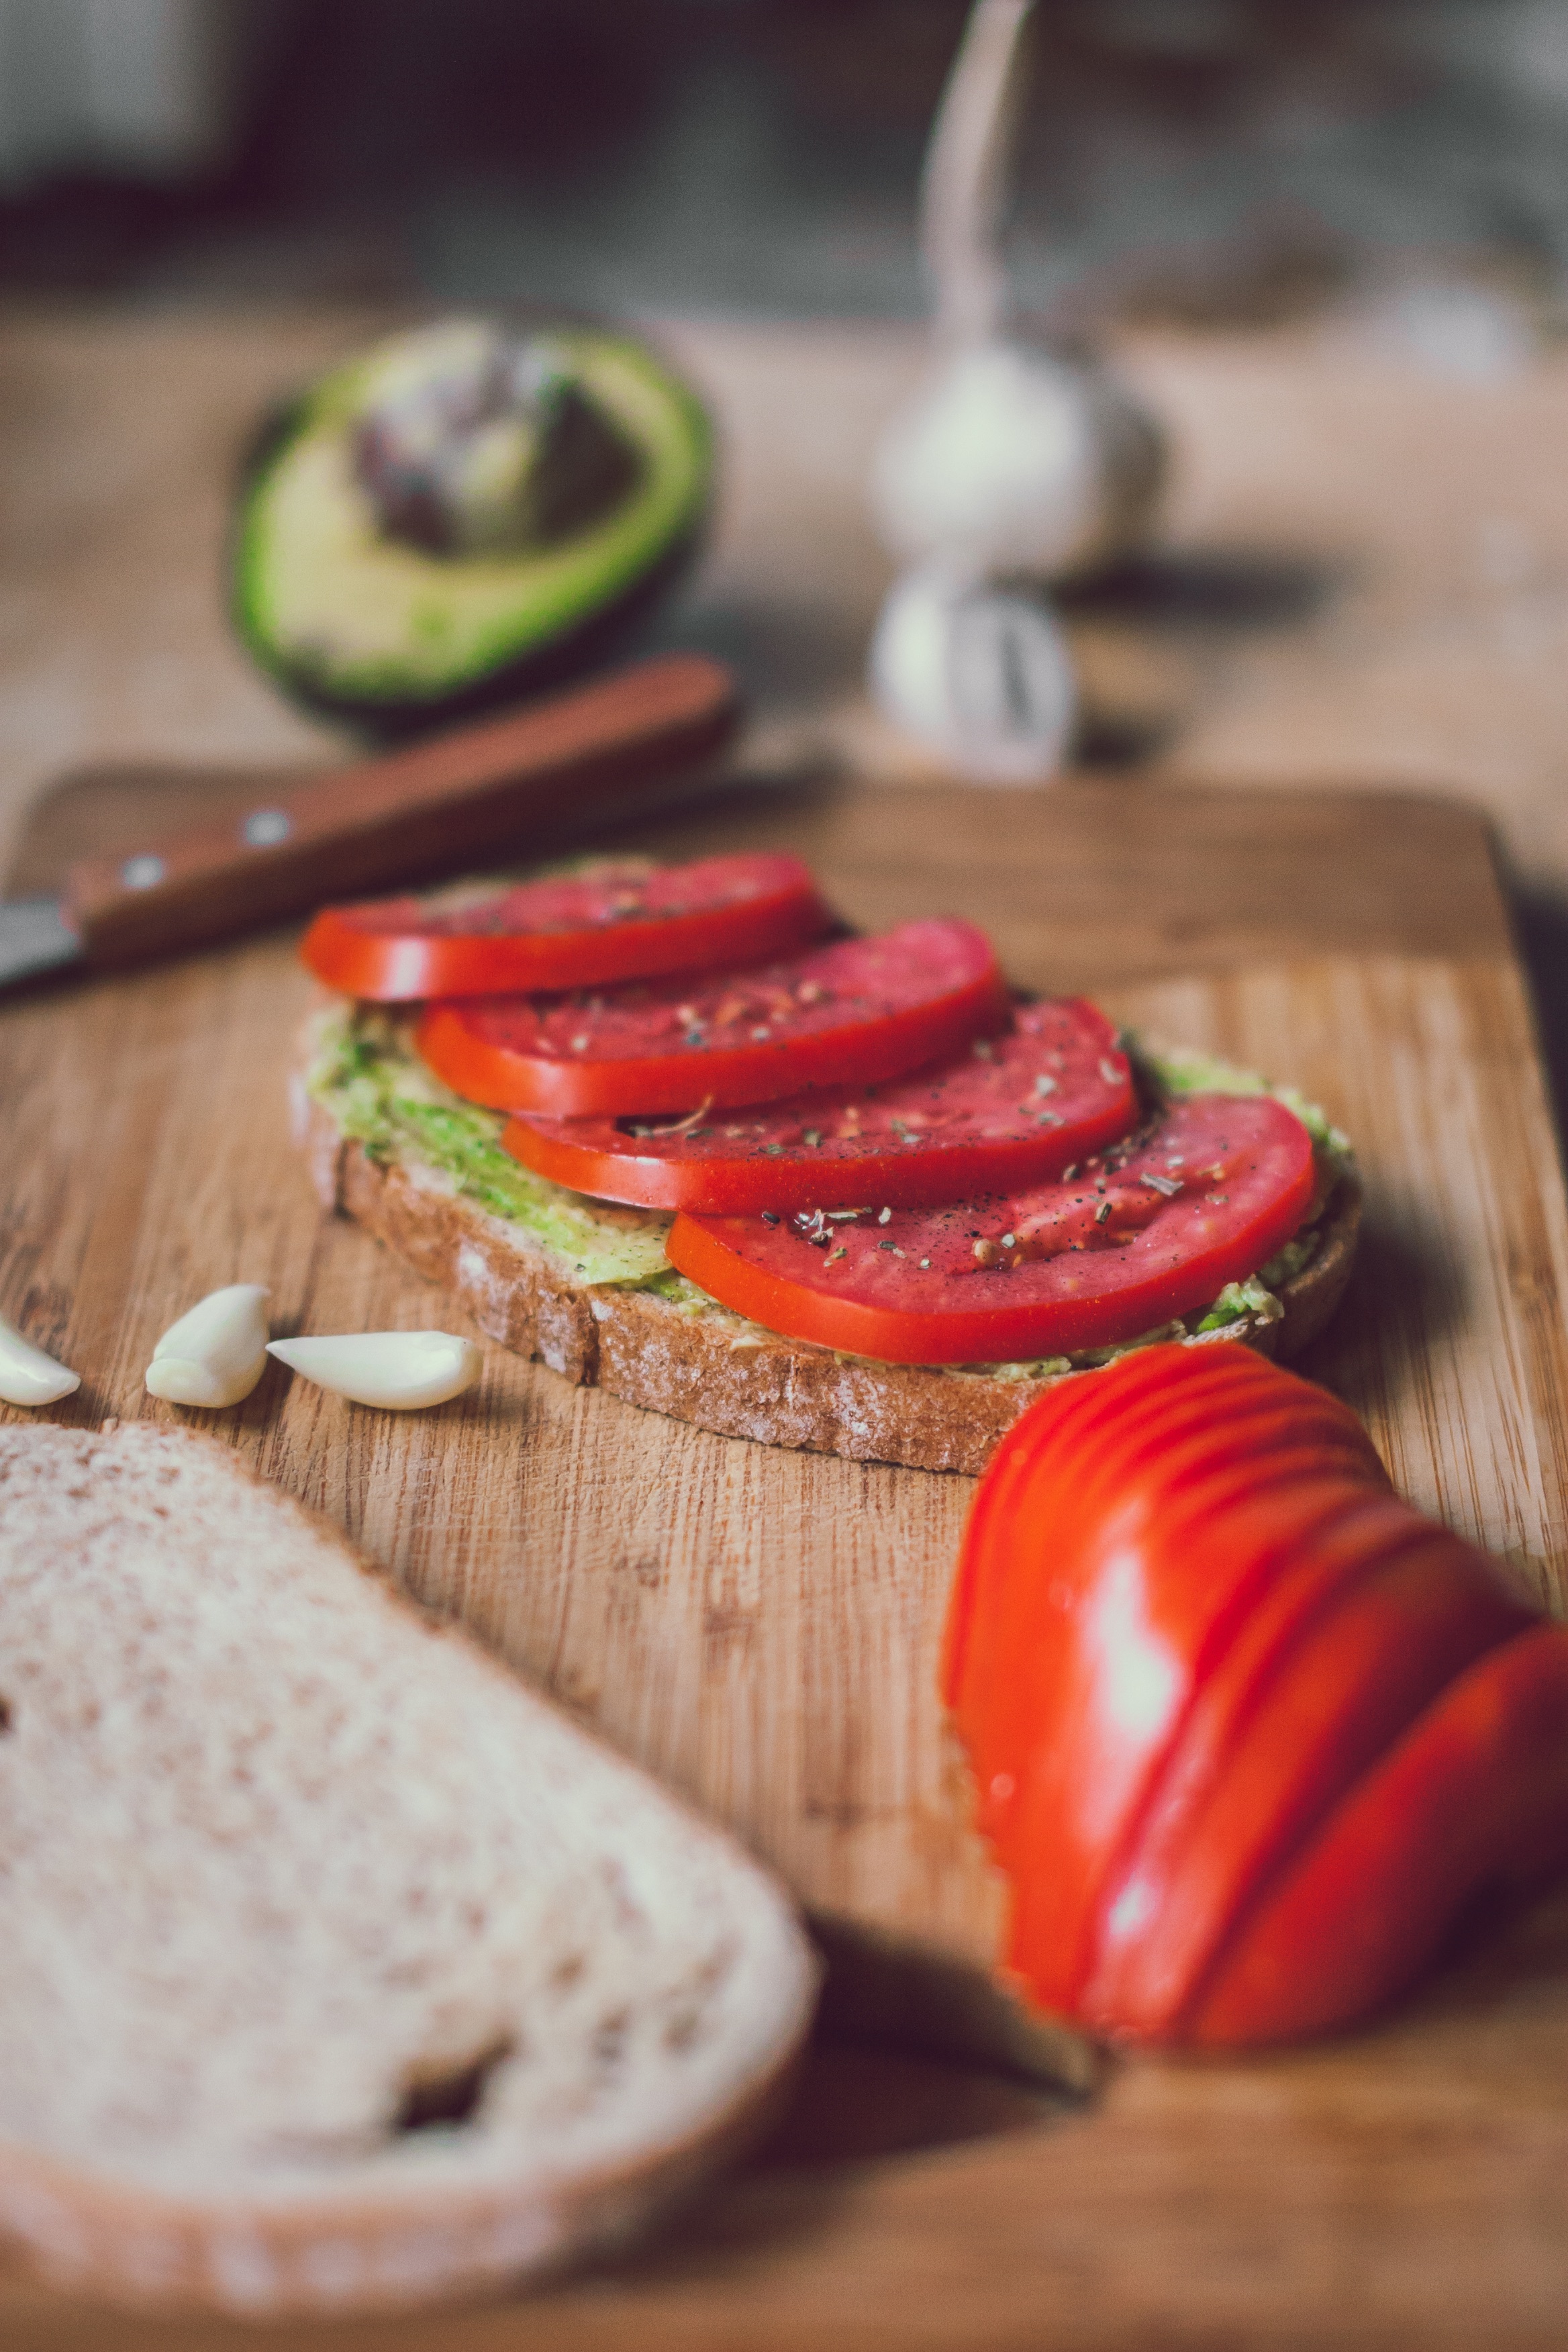
plant, dish, meal, food, produce, vegetable, meat, flowering plant, land plant